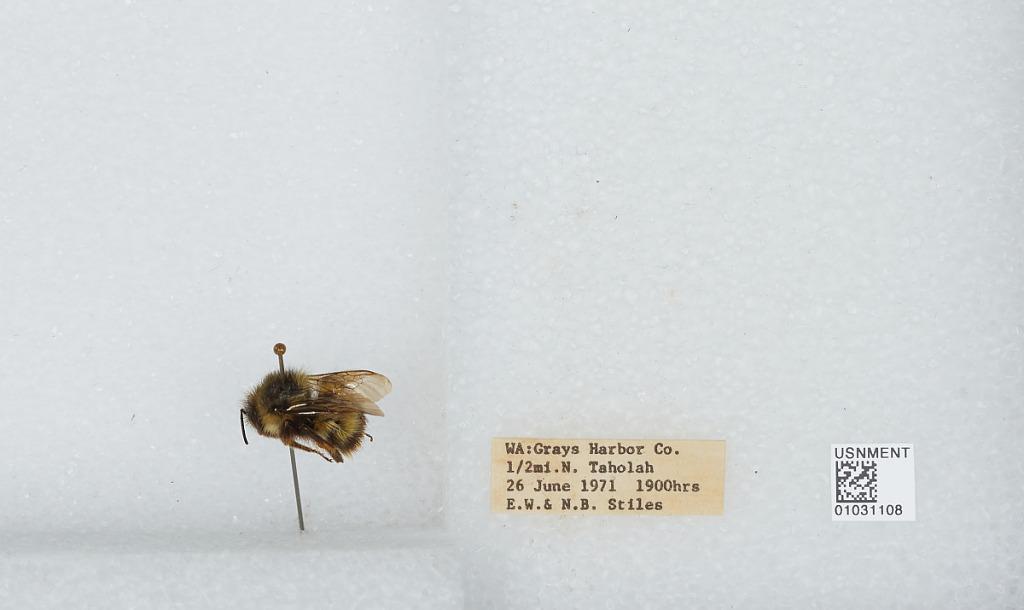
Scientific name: Bombus (Pyrobombus) mixtus Cresson
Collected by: E. Stiles & N. Stiles
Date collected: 1971-6-26
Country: United States
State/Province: Washington
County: Grays Harbor
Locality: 1/2 mile north of Taholah
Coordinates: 47.3594, -124.292